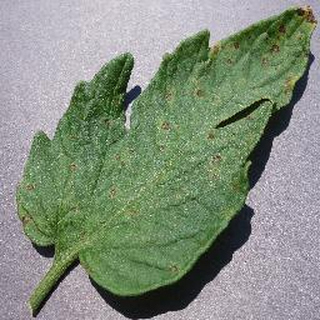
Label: tomato_septoria_leaf_spot